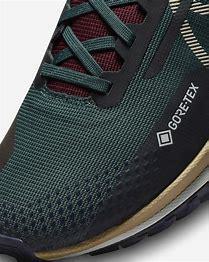
Brand: Nike
Model: Pegasus 4 Gore TEX